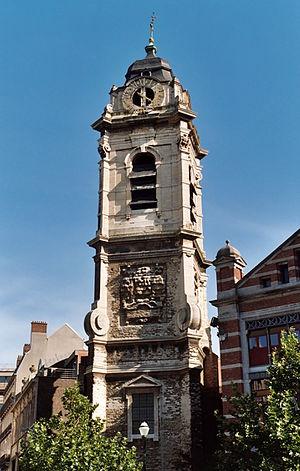
Belgique - Bruxelles - Tour de l'ancienne église Sainte-Catherine de Bruxelles
La tour de l'ancienne église Sainte-Catherine est un clocher baroque situé à côté de l'actuelle église Sainte-Catherine de Bruxelles en Belgique.
La place Sainte-Catherine est une place du centre de Bruxelles, en Belgique, bordée de nombreux édifices remarquables.